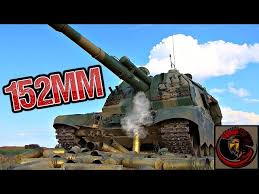
Label: 2S19_MSTA